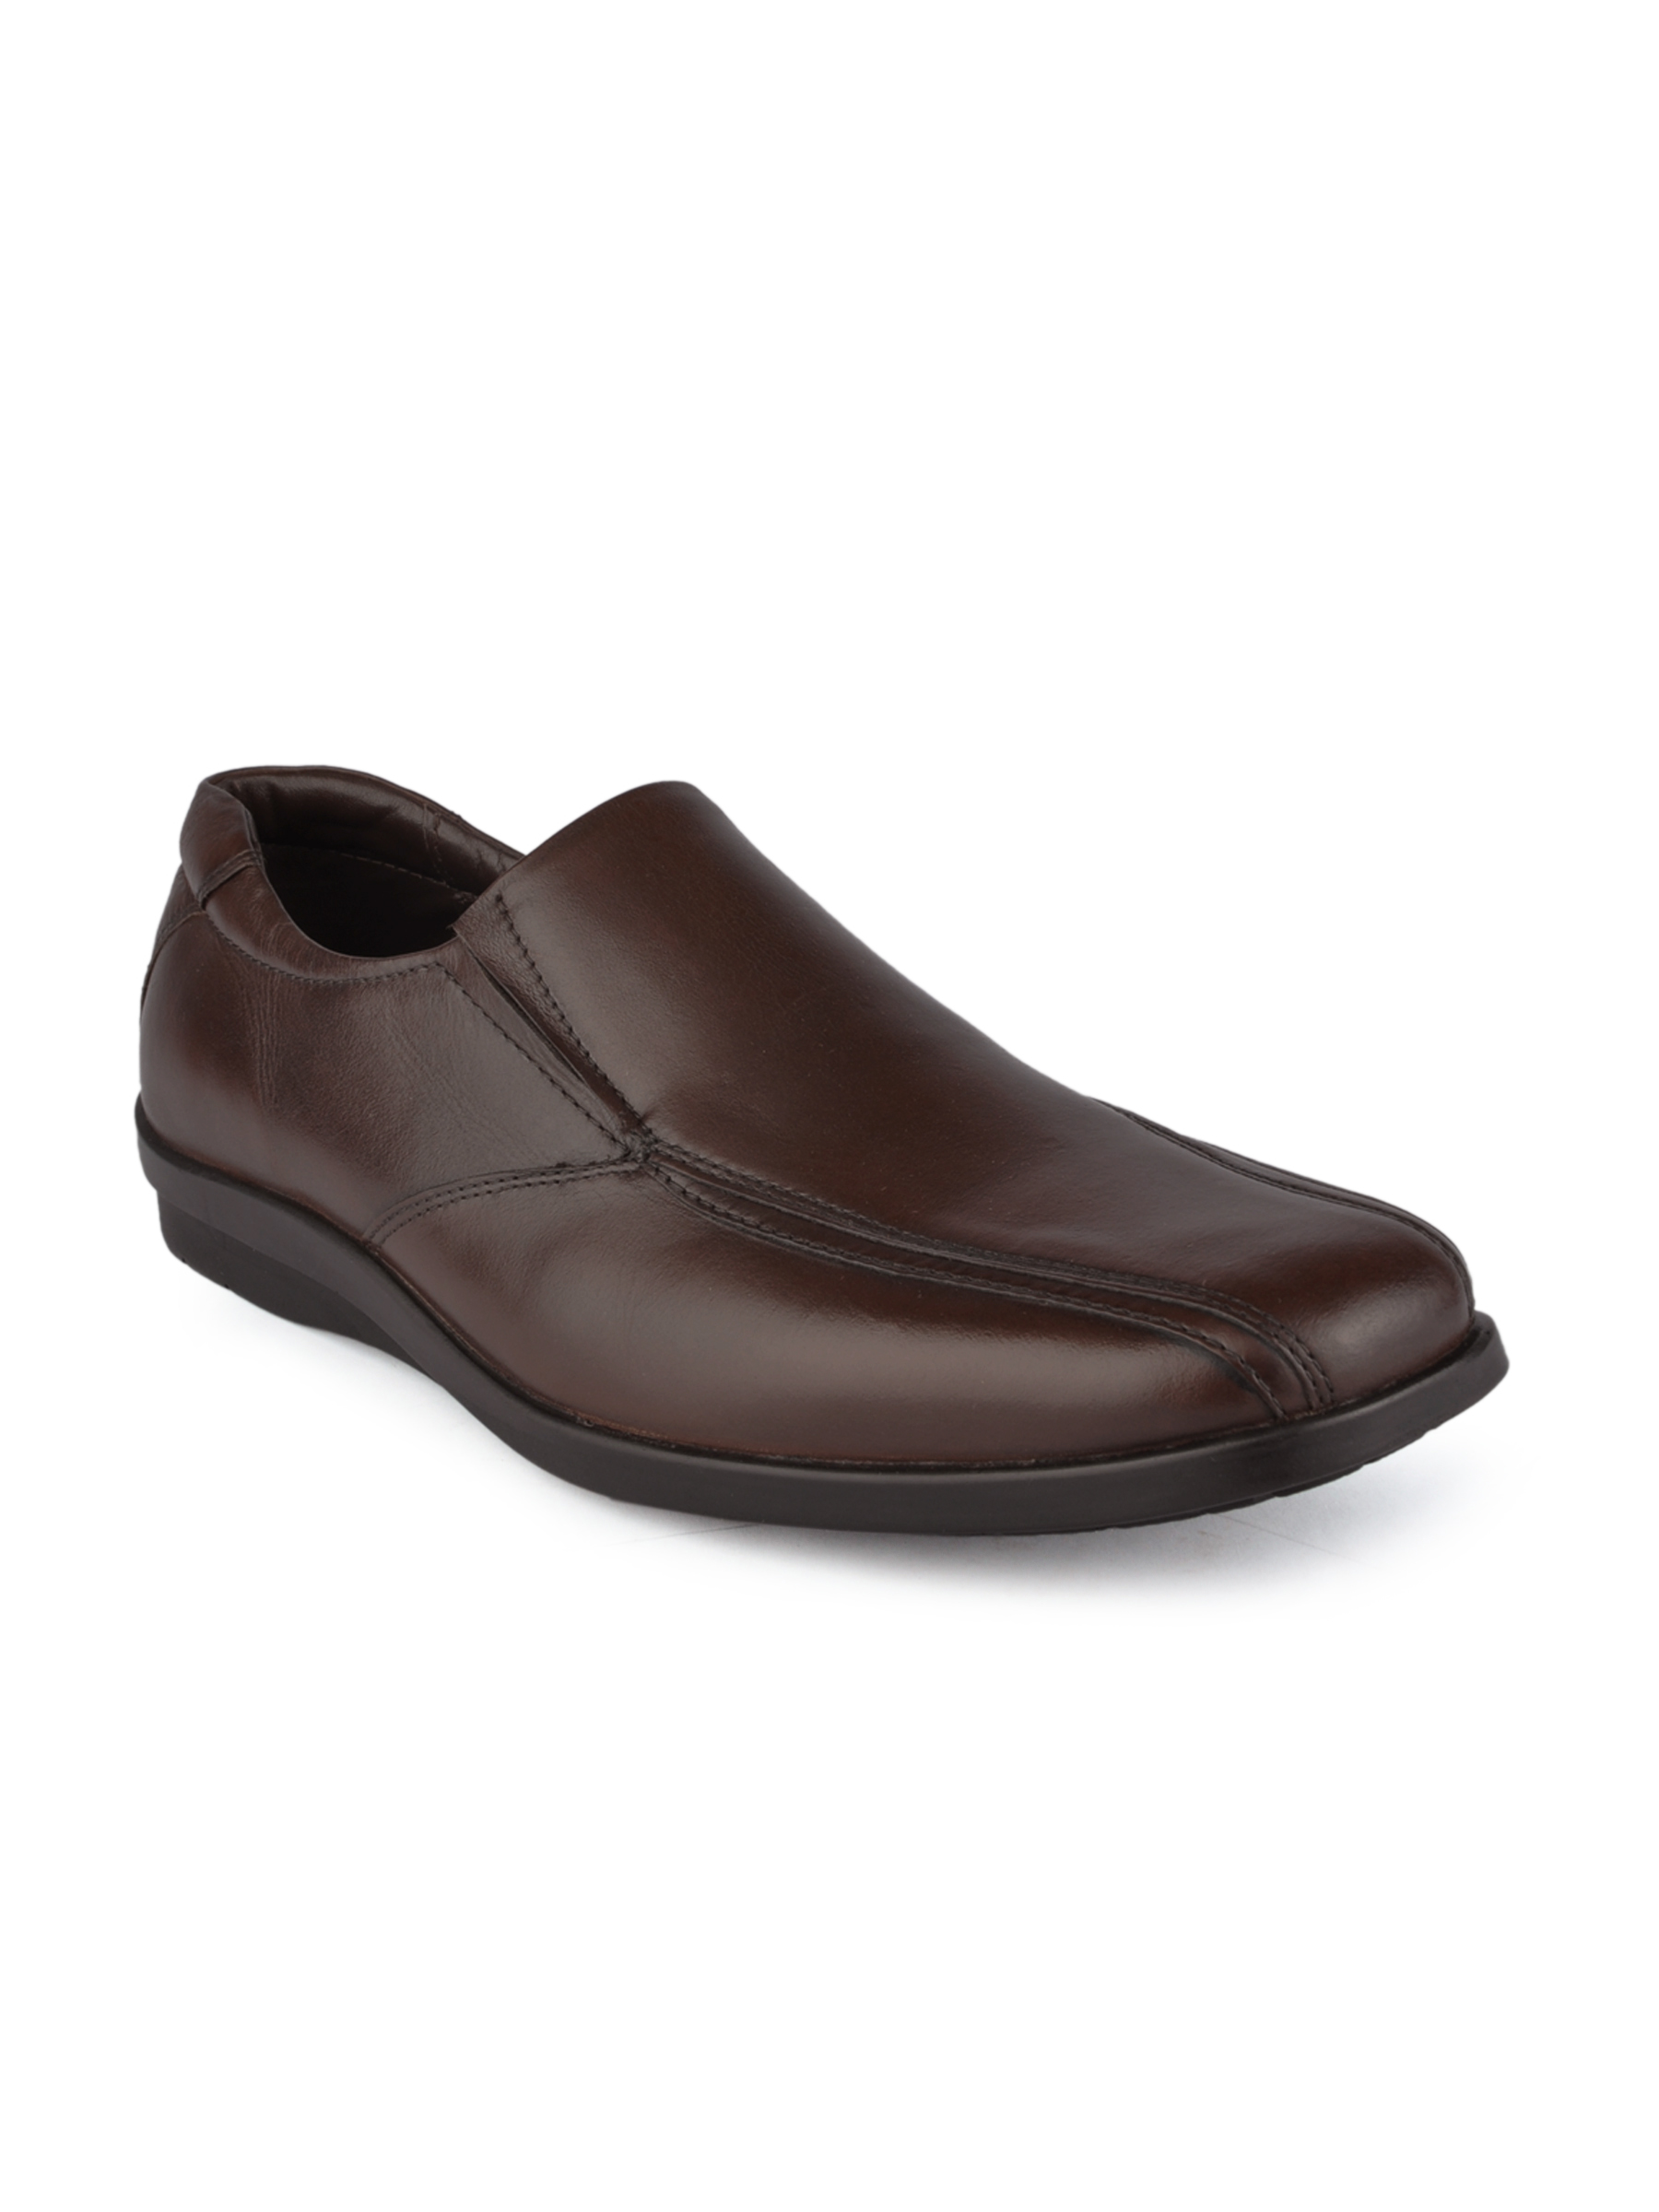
Franco Leone Men Brown Formal Shoe
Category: Footwear / Shoes / Formal Shoes
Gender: Men
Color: Brown
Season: Summer 2013
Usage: Formal